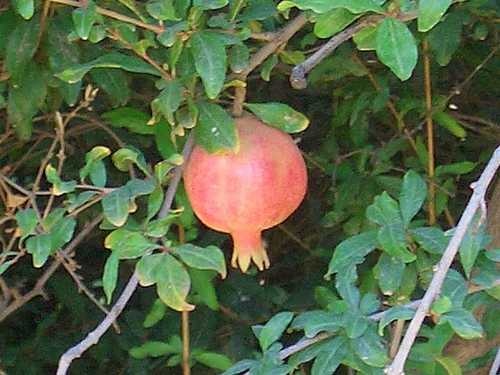
Label: Pomegranate